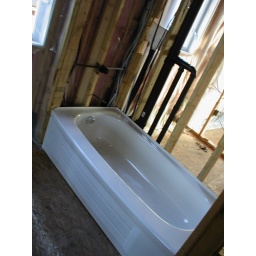
Bathtub appears in main bath on 2nd floor